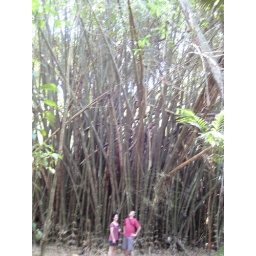
green giant bamboo, very impressive in person